Ferrari 360

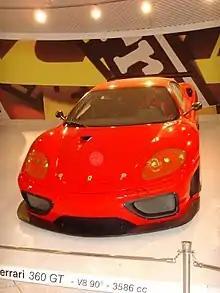
Ferrari 360 N-GT

The Ferrari 360 N-GT was a 360 Challenge race car tuned by Michelotto for the N-GT category of the FIA GT Championship. It was the fastest version of the Ferrari 360 with the engine generating a power output of over when derestricted. The 360 N-GT was capable of a top speed of around with a 0– acceleration time of around 3 seconds. It was the final car built through a Ferrari-Michelotto collaboration. The most recent major victory achieved by a 360 Michelotto was by SB Race Engineering at the 2011 Britcar Championship, where the 360 N-GT, as on many occasions, outperformed the newer F430 GT.